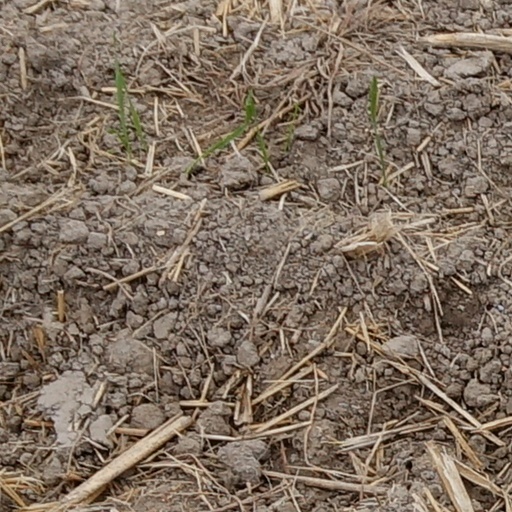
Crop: wheat